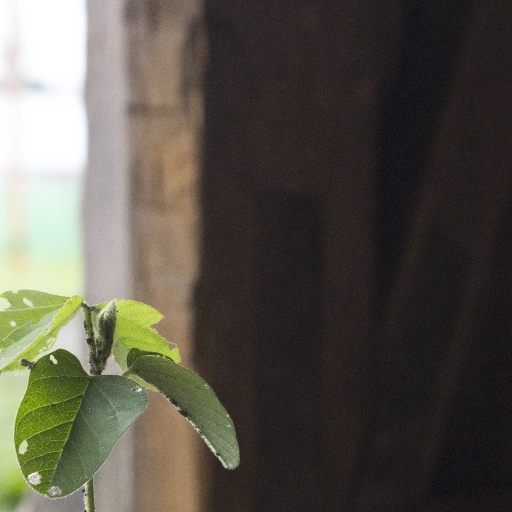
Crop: soybean